Art of Mathura

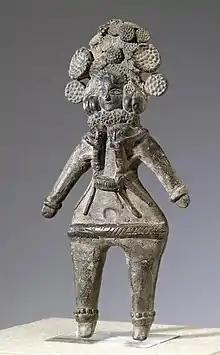
A terracotta votive figurine from Mathura. The wide hips and fantastic floral headdress suggest a devotion towards fertility and abundance. She has lotus stalks in her head, and children clinging to her. Height: 25.7 cm (10.1 ″). Mathura, 3rd–2nd century BCE.

Although no stone sculpture or architecture from the Mauryan period are known in Mathura, some relatively high quality terracotta statuettes have been recovered from the Mauryan strata in excavations. This would suggest that there was some level of artistic creation at Mathura during the period of the Maurya Empire. The creation of terracotta figurines is thought to have been much easier than sculpting stone, and therefore became the mainstream form of artistic expression. In Mathura, the first statuette were found in strata dating to the late 4th-2nd centuries BCE, and their production, together with associated terracotta miniatures of votive tanks and shrines, seems to have continued for close to a thousand years.